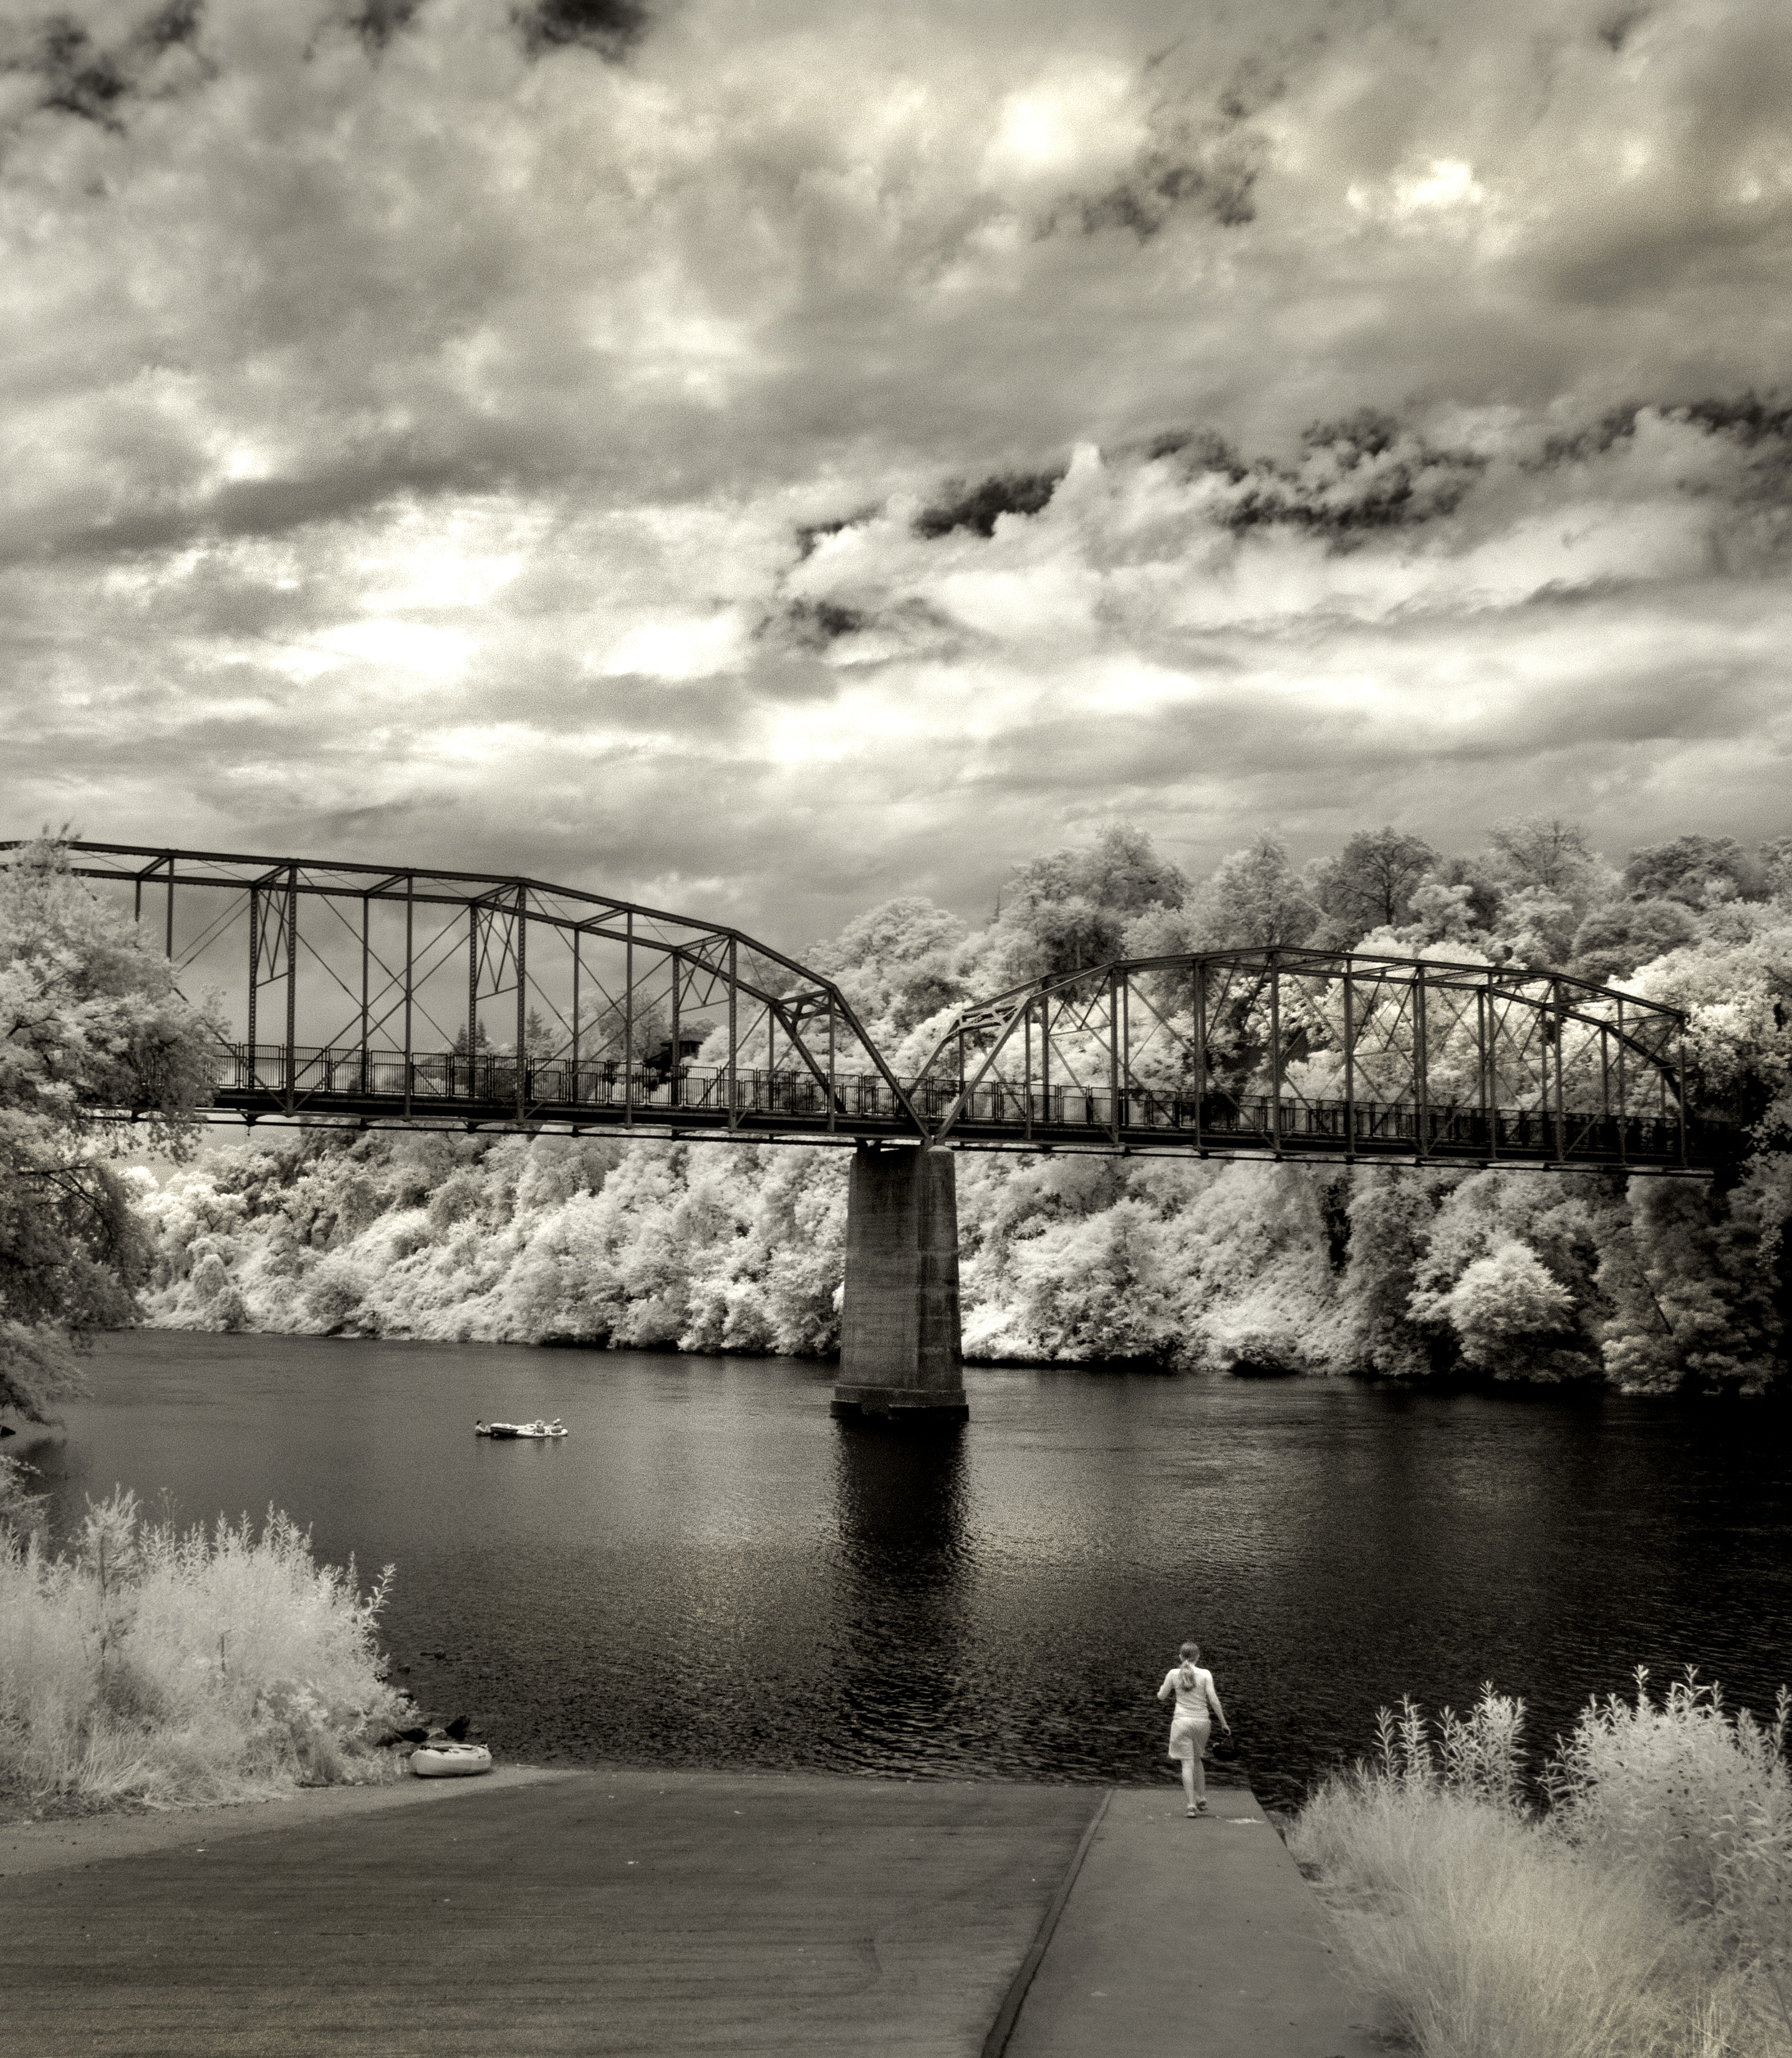
water, cloud, black and white, sky, white, bridge, photography, river, reflection, monochrome, americanriver, friday, infrared, bridgestreet, monochrome photography, atmospheric phenomenon